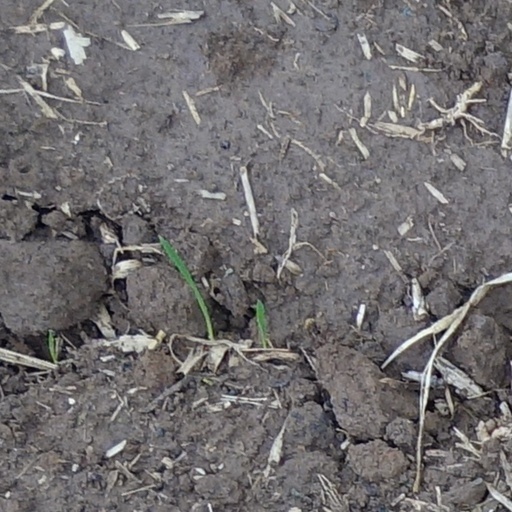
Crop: wheat